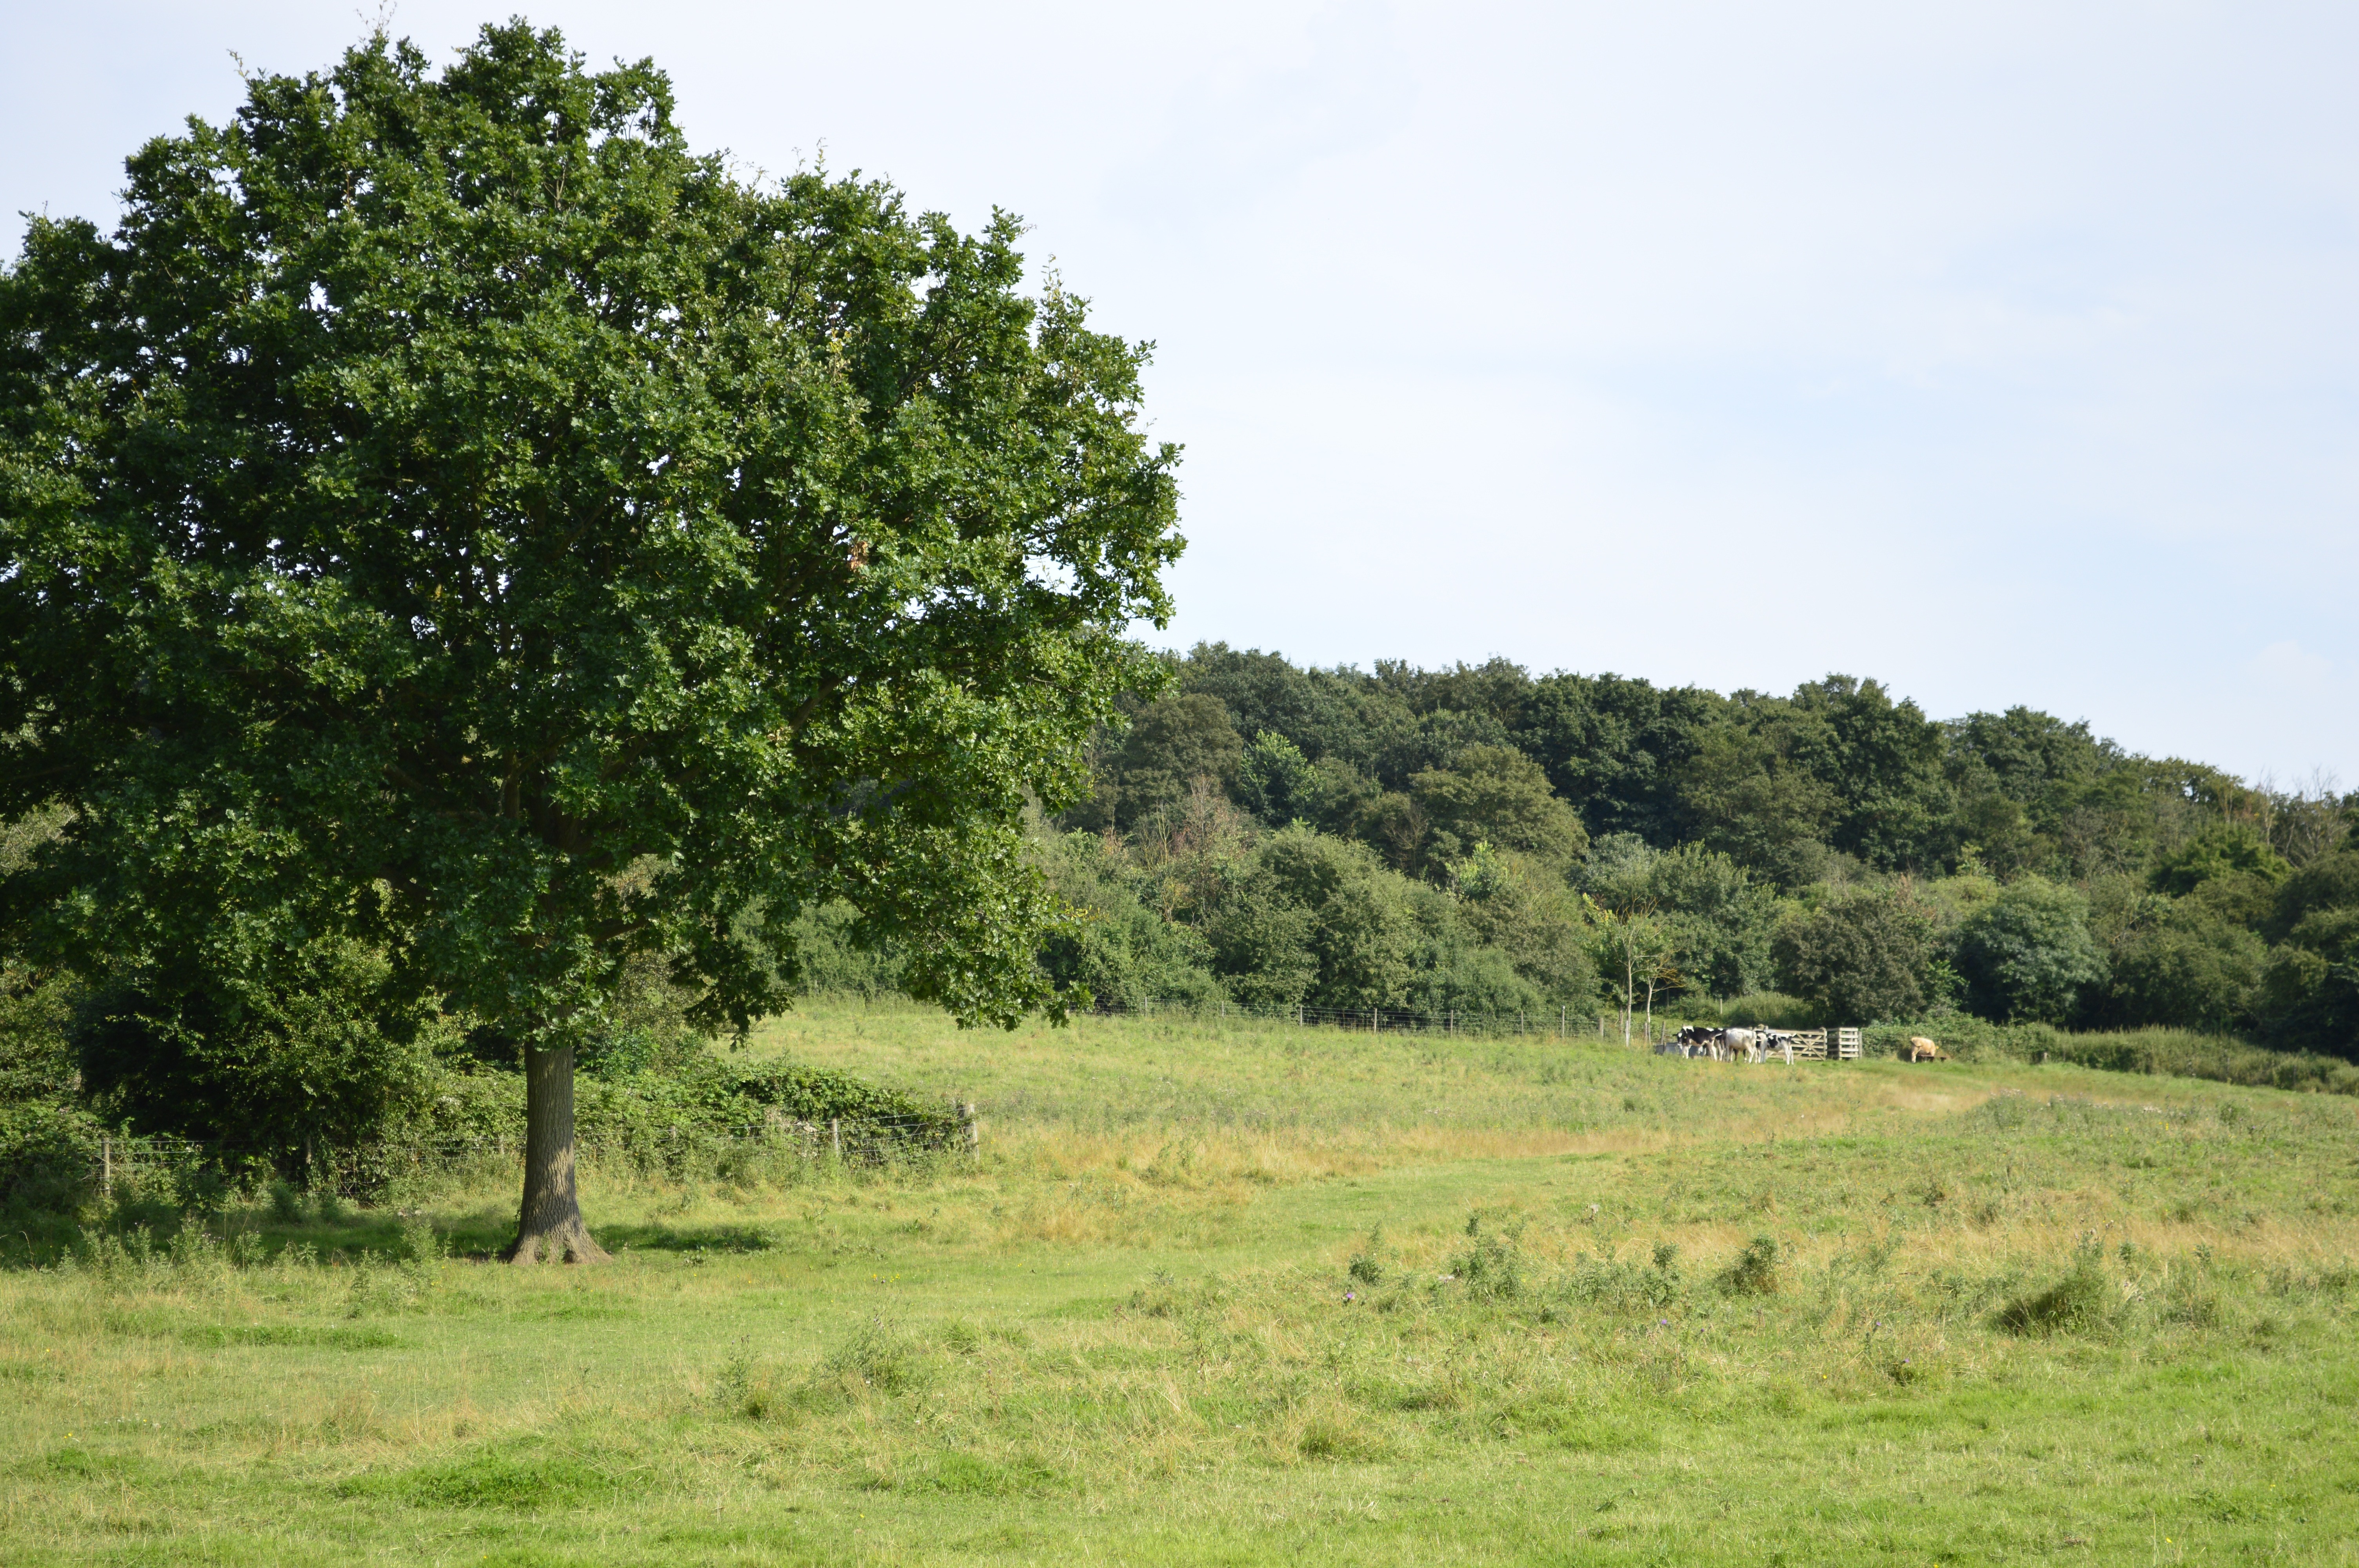
landscape, tree, nature, grass, plant, field, farm, meadow, prairie, countryside, hill, country, rural, pasture, grazing, ranch, savanna, plain, outside, grassland, habitat, ecosystem, rural area, natural environment, woody plant, land lot